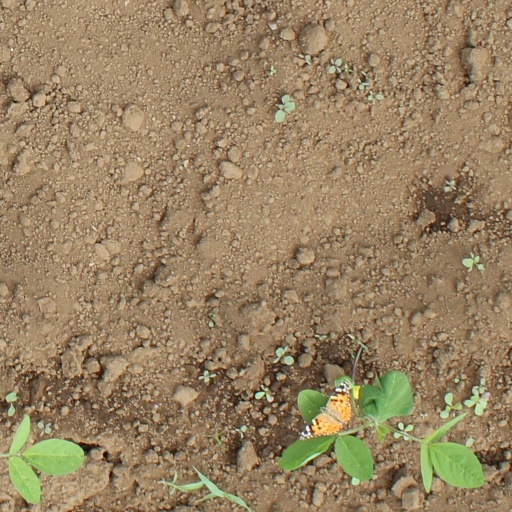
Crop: soybean